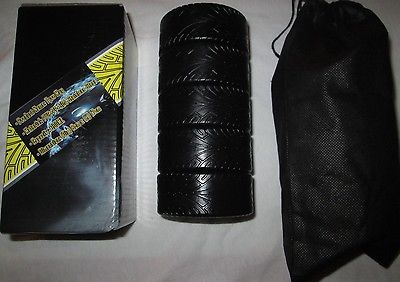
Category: mug